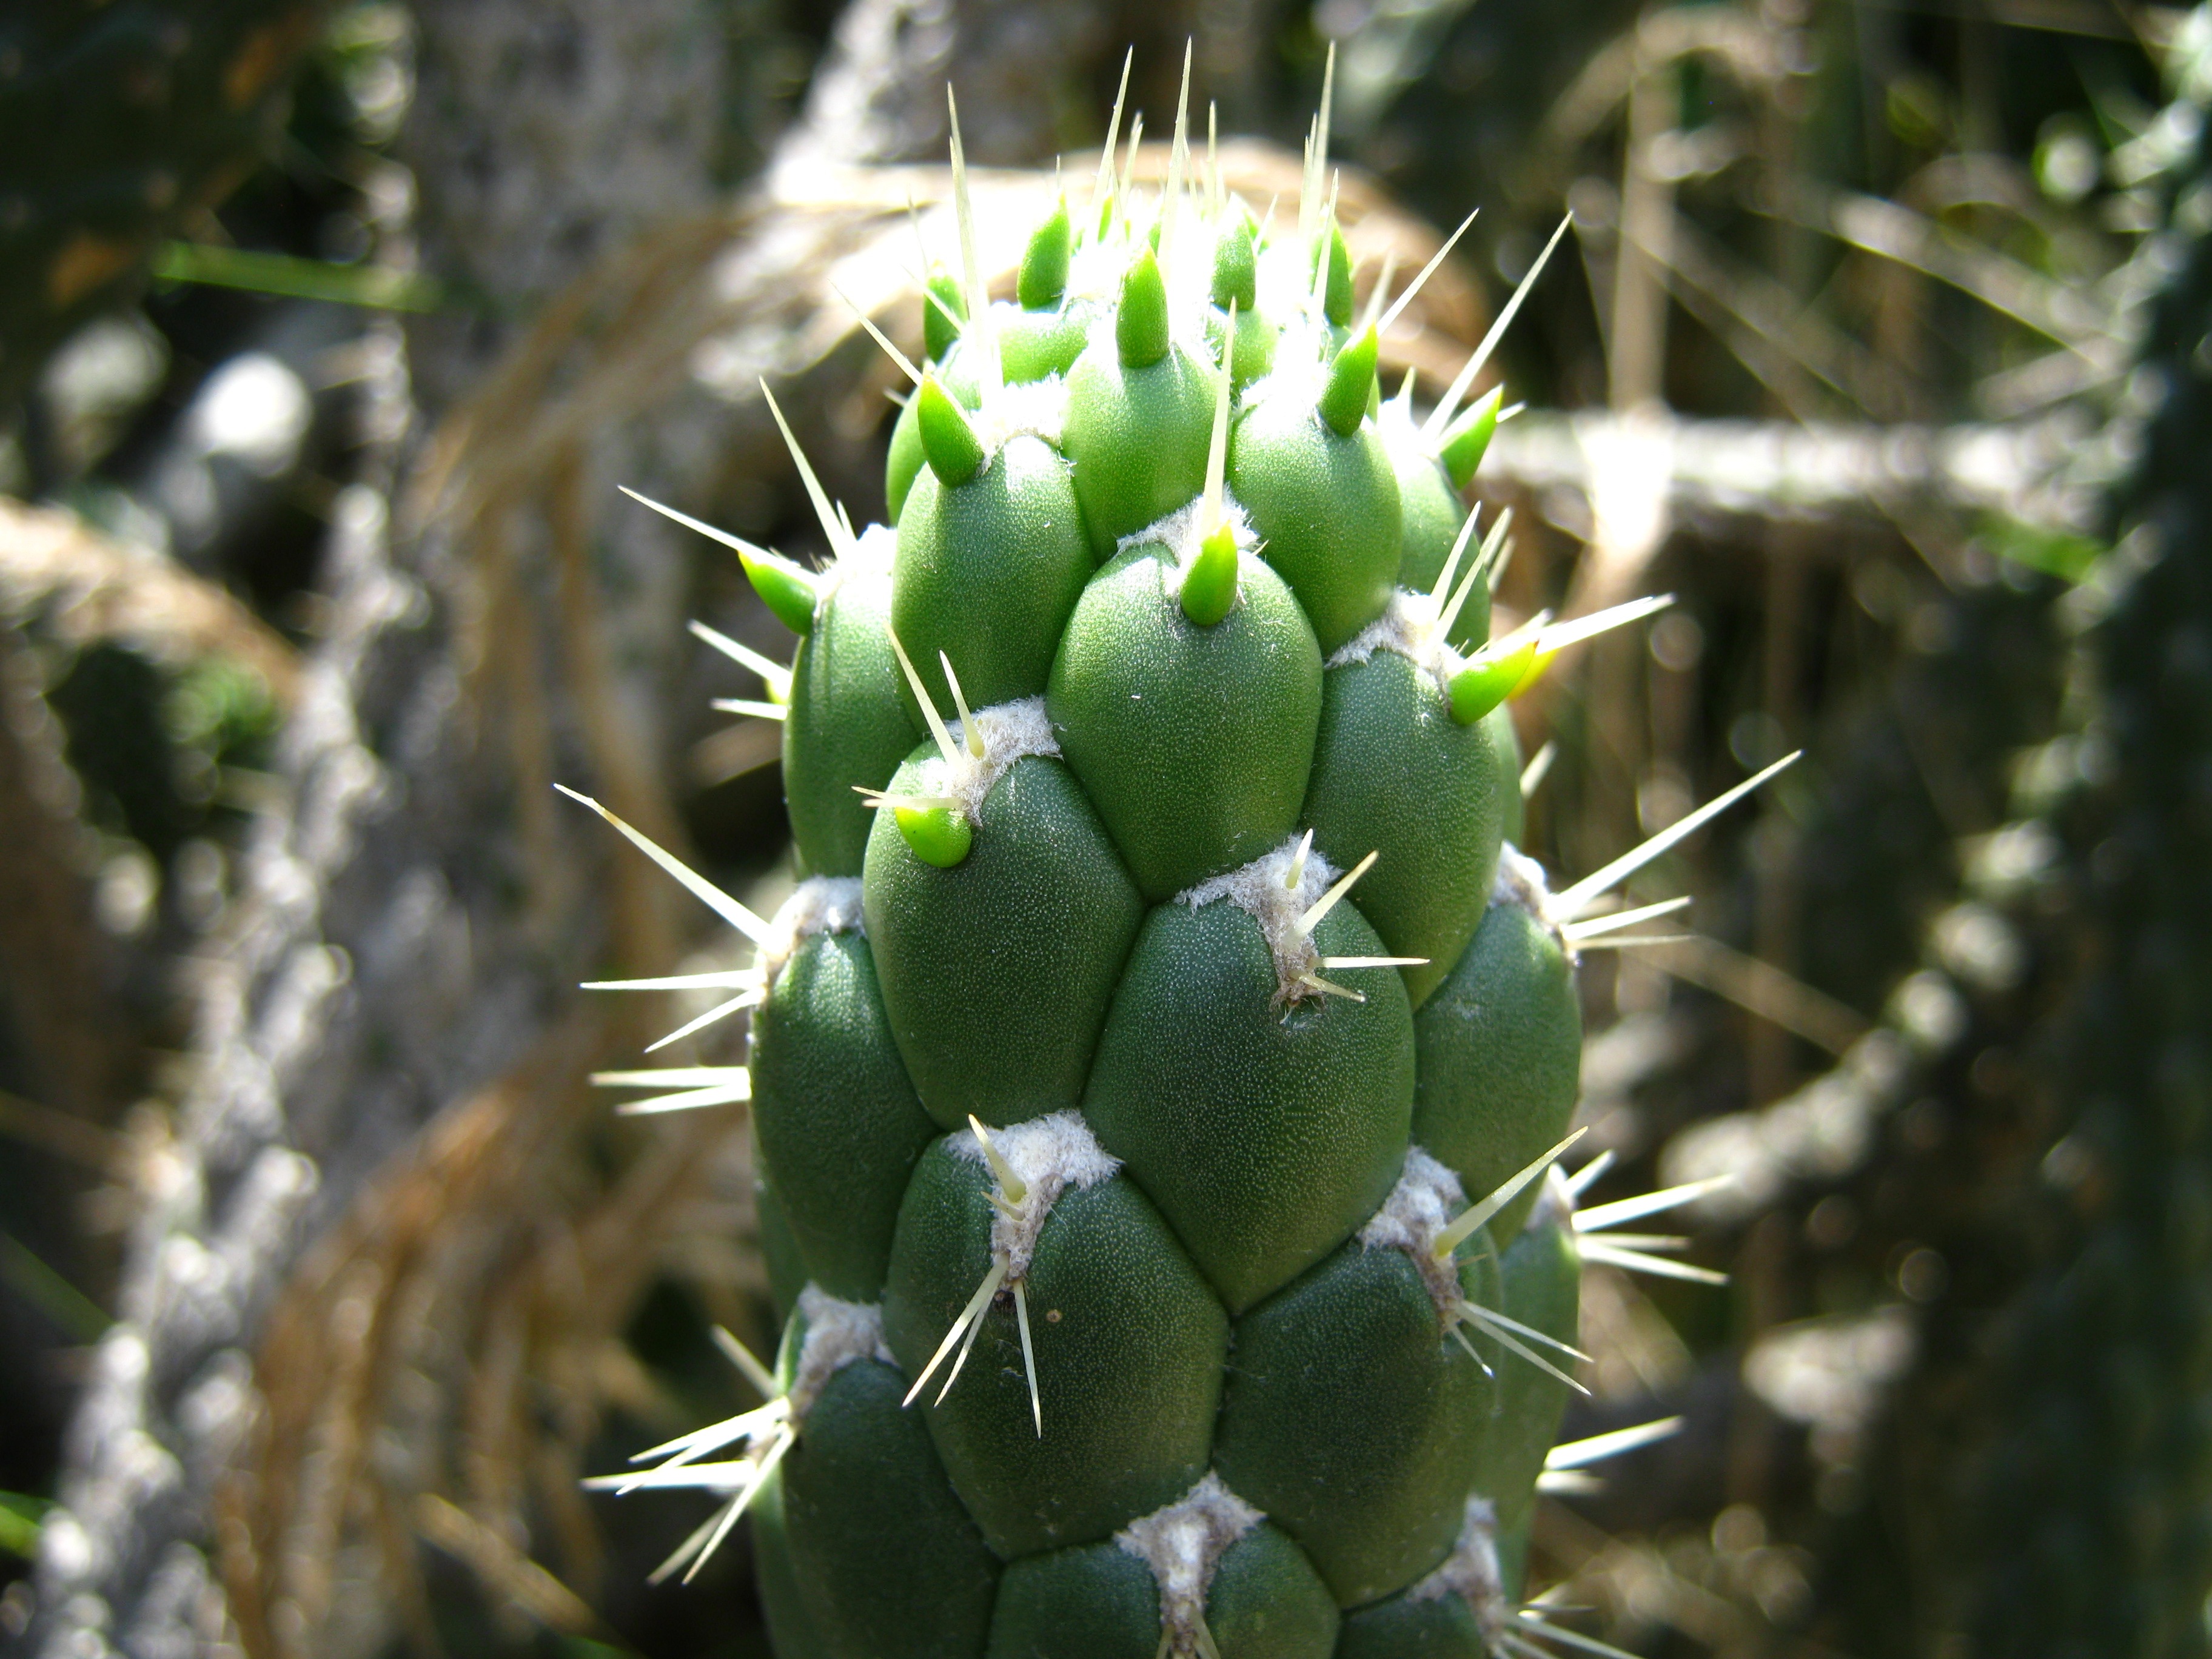
cactus, plant, flower, food, green, produce, botany, succulent, garden, flora, botanical, thistle, flowering plant, prickly pear, plant stem, land plant, thorns spines and prickles, hedgehog cactus, nopal, san pedro cactus, barbary fig, eastern prickly pear